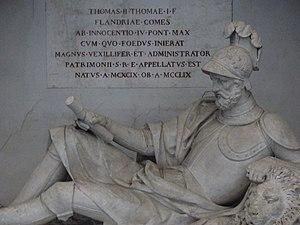
Cénotaphe de Thomas II de Piémont à l'abbaye d'Hautecombe